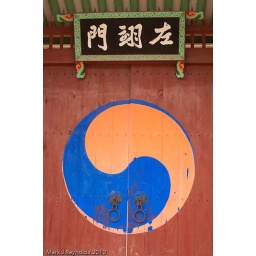
Korean castle door in Suwon